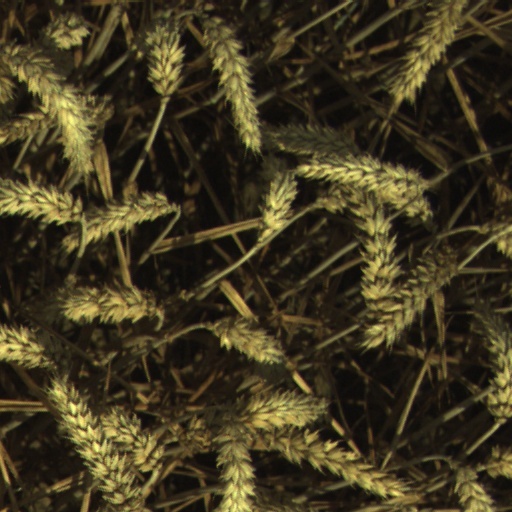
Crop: wheat